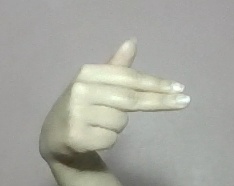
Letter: ghain